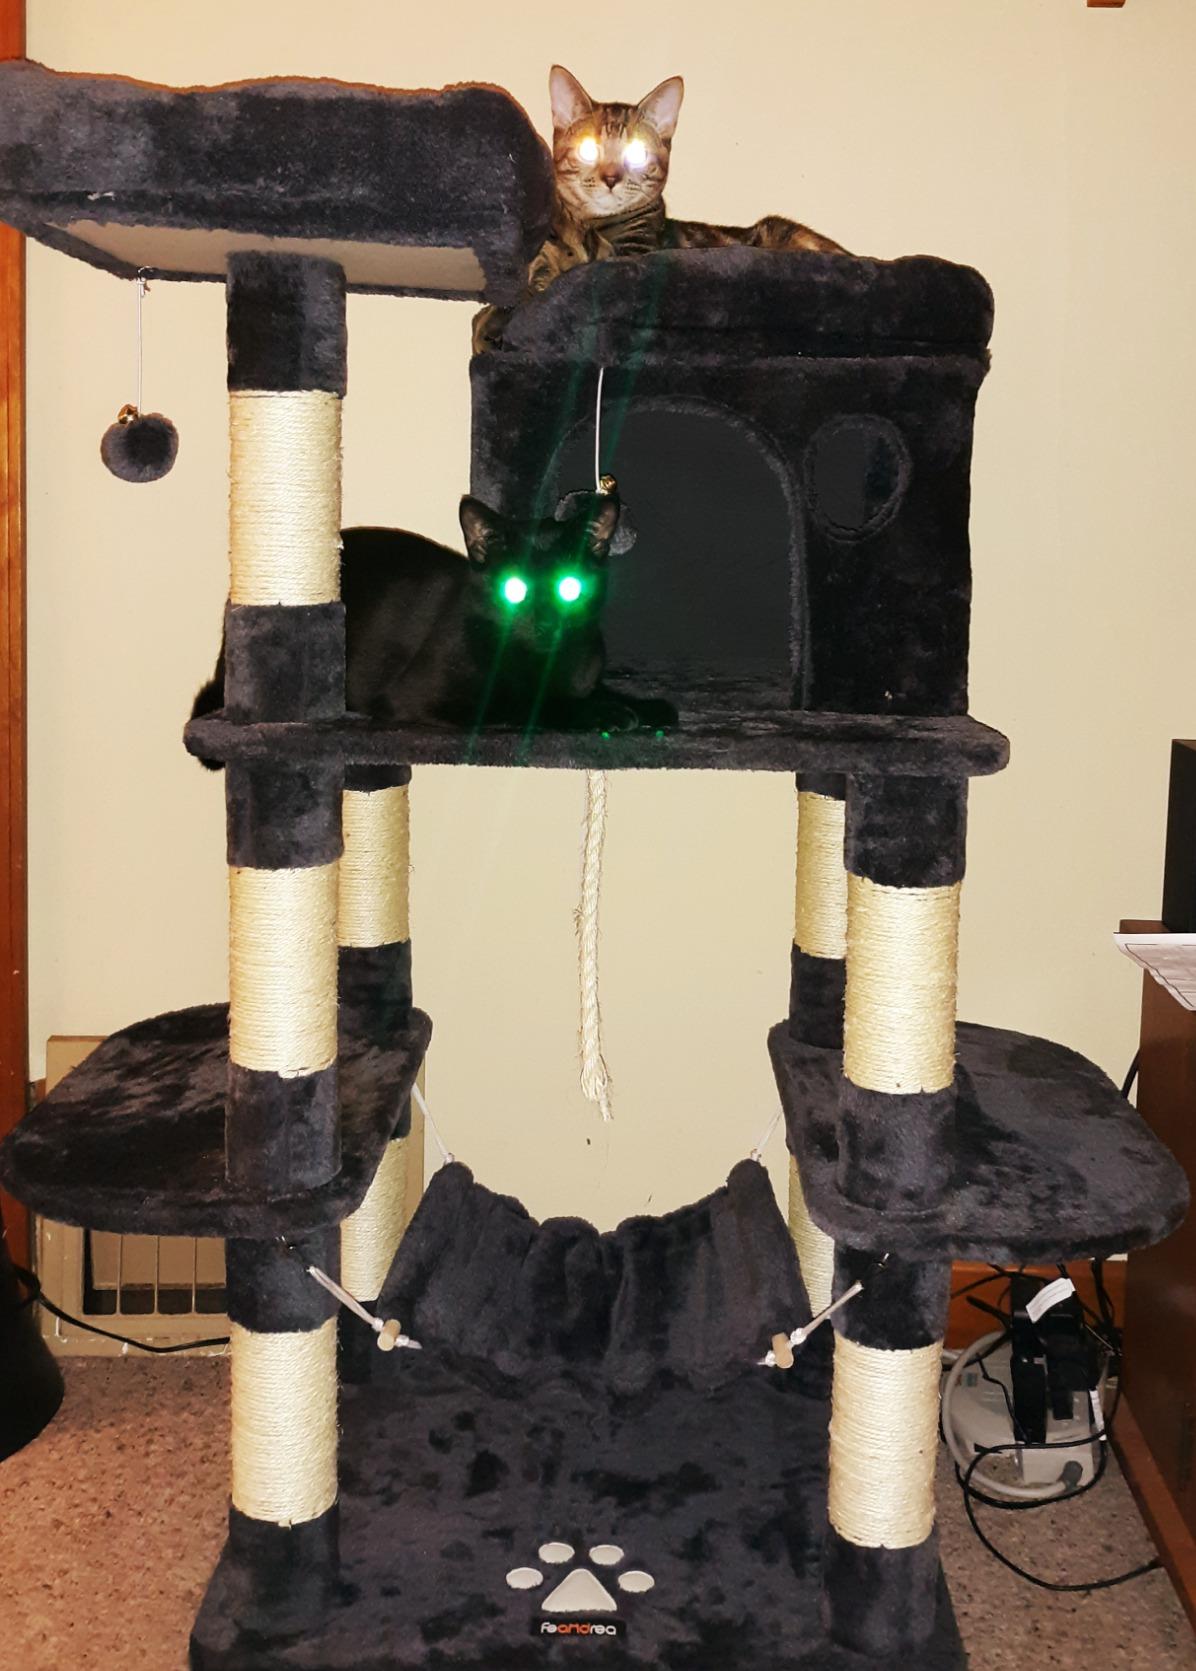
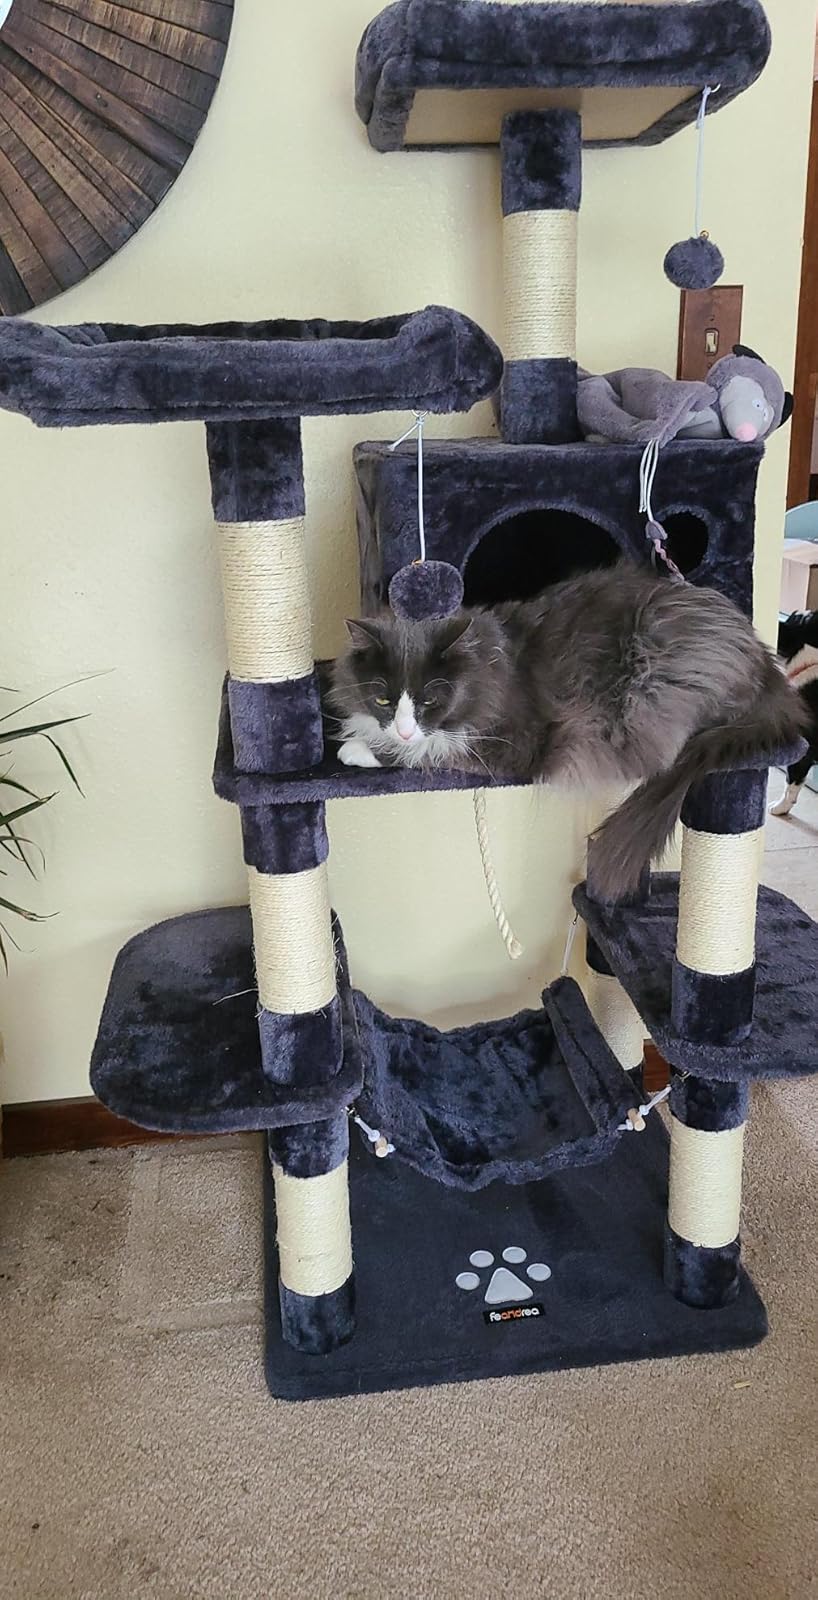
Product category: items_cat tree
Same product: yes